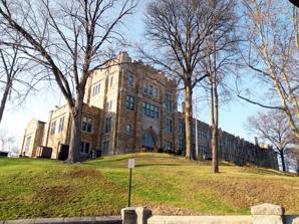
Building: Langley High School (Pittsburgh)
Country: United States of America
Year built: 1927
Public school in Sheraden, Pittsburgh Langley K-8 Location 2940 Sheraden Boulevard Pittsburgh, PA 15204 40°27′15″N 80°03′17″W / 40.45417°N 80.05472°W / 40.45417; -80.05472 United States Information Type Public School district Pittsburgh Public Schools Principal Lou Ann Zwierynski Grades 9–12 Enrollment 569 as of October 1, 2018 Color(s) Maroon Representative Floyd McCrea Langley High School U.S. National Register of Historic Places City of Pittsburgh Historic Structure Pittsburgh Landmark – PHLF NRHP reference No. 86002674 Significant dates Added to NRHP September 30, 1986 Designated CPHS November 30, 1999 Designated PHLF 2001 Langley K-8 , formerly Langley High School , is a public school that is located in the Sheraden neighborhood of Pittsburgh , Pennsylvania , United States. History and architectural features Langley was one of ten high schools in the Pittsburgh Public Schools . On November 23, 2011, the Pittsburgh Board of Education approved a reform plan that would close Langley High School as an active school for the 2012–13 school year. The staff and student body were relocated to the nearby Brashear High School . The district then revealed plans for the Langley building to remain open as a middle school grades 6–8. Langley later reopened to serve students grade K-8. The building is an example of Tudor Revival architecture with the portions completed in 1923 and 1927 designed by MacClure & Spahr and is listed on the National Register of Historic Places . The high school is named for aviation pioneer and one-time University of Pittsburgh professor Samuel P. Langley . References ^ "Langley K-8" . PPS Web Site . ^ "Local Historic Designations" . Pittsburgh: Pittsburgh History & Landmarks Foundation . ^ Historic Landmark Plaques 1968-2009 (PDF) . Pittsburgh, PA: Pittsburgh History & Landmarks Foundation. 2010 . ^ "Pennsylvania Historic Resource Survey Form: Langley High School" (PDF) . April 1986 . External links Wikimedia Commons has media related to Langley High School (Pittsburgh) . Pittsburgh Public Schools v t e Pittsburgh Public Schools High schools Allderdice Brashear CAPA 6–12 Carrick Obama 6–12 Perry Milliones 6–12 Science and Technology Academy Westinghouse 6–12 Elementary/middle schools Allegheny PreK–5 Allegheny 6–8 Arsenal PreK–5 Arsenal 6–8 Beechwood PreK–5 Colfax K–8 Concord K–5 Dilworth PreK–5 Fulton PreK–5 Greenfield PreK–8 Langley K–8 Lincoln PreK–5 Linden K–5 Mifflin PreK–8 Montessori PreK–5 Morrow PreK–8 Schiller 6–8 Spring Hill K–5 Sterrett 6–8 Woolslair K–5 Special schools Student Achievement Center Conroy Education Center Oliver Citywide Academy Former schools Bayard Bedford Becks Run Beltzhoover Birmingham Boggs Avenue Connelley Vocational High Fifth Avenue High Fort Pitt Foster Gladstone Holmes Knoxville Larimer Latimer Lawrence Lemington Letsche Madison McCleary Morse Park Place Prospect Rogers Schenley High South High Springfield Stevens Washington Industrial Wightman v t e City of Pittsburgh Government Airport Convention Center City Council City Hall Courthouse District Attorney Education Events Fire InterGov Libraries Mayor Parks Police Port Regional Sheriff Transit Water Economy Allegheny Conference Duquesne Club Chamber of Commerce Corporations Economic Club HYP Club Stock Exchange Other topics Colleges and universities Culture cookie table theatre Green Man Pittsburgh Parking Chair Picklesburgh Dialect Yinzer Flag Fictional settings Filming films television History name timeline Jewish history 2018 synagogue shooting Pittsburgh toilet Hospitals Media Museums Neighborhoods Nicknames Notable Pittsburghers Region combined statistical area Skyscrapers Sports Category v t e US National Register of Historic Places in Pennsylvania Topics Contributing property Keeper of the Register Historic district History of the National Register of Historic Places National Park Service Property types Lists by county Adams Allegheny Armstrong Beaver Bedford Berks Blair Bradford Bucks Butler Cambria Cameron Carbon Centre Chester East North South Clarion Clearfield Clinton Columbia Crawford Cumberland Dauphin Delaware Elk Erie Fayette Forest Franklin Fulton Greene Huntingdon Indiana Jefferson Juniata Lackawanna Lancaster Lawrence Lebanon Lehigh Luzerne Lycoming McKean Mercer Mifflin Monroe Montgomery Montour Northampton Northumberland Perry Philadelphia Pike Potter Schuylkill Snyder Somerset Sullivan Susquehanna Tioga Union Venango Warren Washington Wayne Westmoreland Wyoming York Lists by city Pittsburgh Lancaster Philadelphia Center City North Northeast Northwest South Southwest West Other lists European archaeological sites Native American archaeological sites Bridges ( covered ) National Historic Landmarks ( Philadelphia ) Category NRHP portal